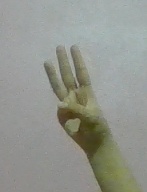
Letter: thaa